Asadollah Alam

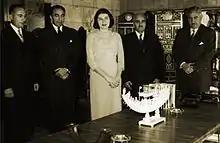
Alam (second from left) with Queen Soraya Esfandiary

The most important event in Alam's premiership was the riots that took place in June 1963 in response to some of the reforms enforced by the Shah and Alam. It was the clerics who triggered the riots during the Muharram holy days. As the faithful jammed the mosques, the clerics assailed "illegal" Cabinet decisions and urged their followers to "protect your religion". Small-scale riots, led by Ruhollah Khomeini, quickly broke out in the clerical capital of Qum and in several other cities. Police struck back, arrested Khomeini and some 15 other ringleaders. With that, both sides declared open war and the battle was on.